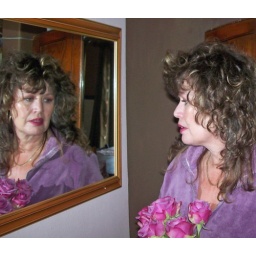
Who is the girl in the mirror there...........she was tagged!!!